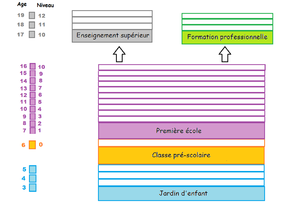
Schéma du système scolaire
Folkeskole est le nom de l’école municipale au Danemark. Regroupant à la fois le niveau primaire et le premier cycle du secondaire, la majorité des élèves la fréquente.